Jolie Stahl

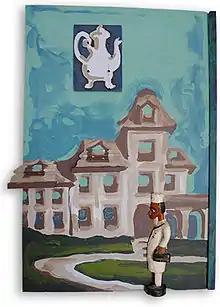
"House Call, Bellevue Ave." (2011) Plywood, Pittsburgh paint, molding and "colon" figure

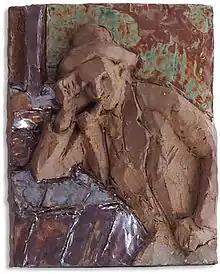
"Cezanne Smoker"(2010) Terracotta

Stahl began work as a documentary photographer in 1985 using 35-mm black & white and color film in SLR and Rangefinder cameras. She worked as freelance photojournalist covering guerrilla wars in Nicaragua, El Salvador, and Honduras; military efforts to overthrow the dictatorship of Ferdinand Marcos in the Philippines; the Moro National Liberation Front separatist movement in Mindanao and the Sulu Archipelago; and squatter settlements in the cemeteries of Manila. The stories were published in "NACLA Report on the Americas" and "Hijrah Magazine". From 1988 to 1993, she was a contributing photographer to "The City Sun", a Brooklyn weekly newspaper. In 1997 her work appeared in the "Festival of Women Photographers" at the New York Public Library.